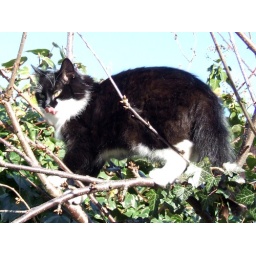
Josie in my Cherry tree next to the bird feeding station. She'll never catch one